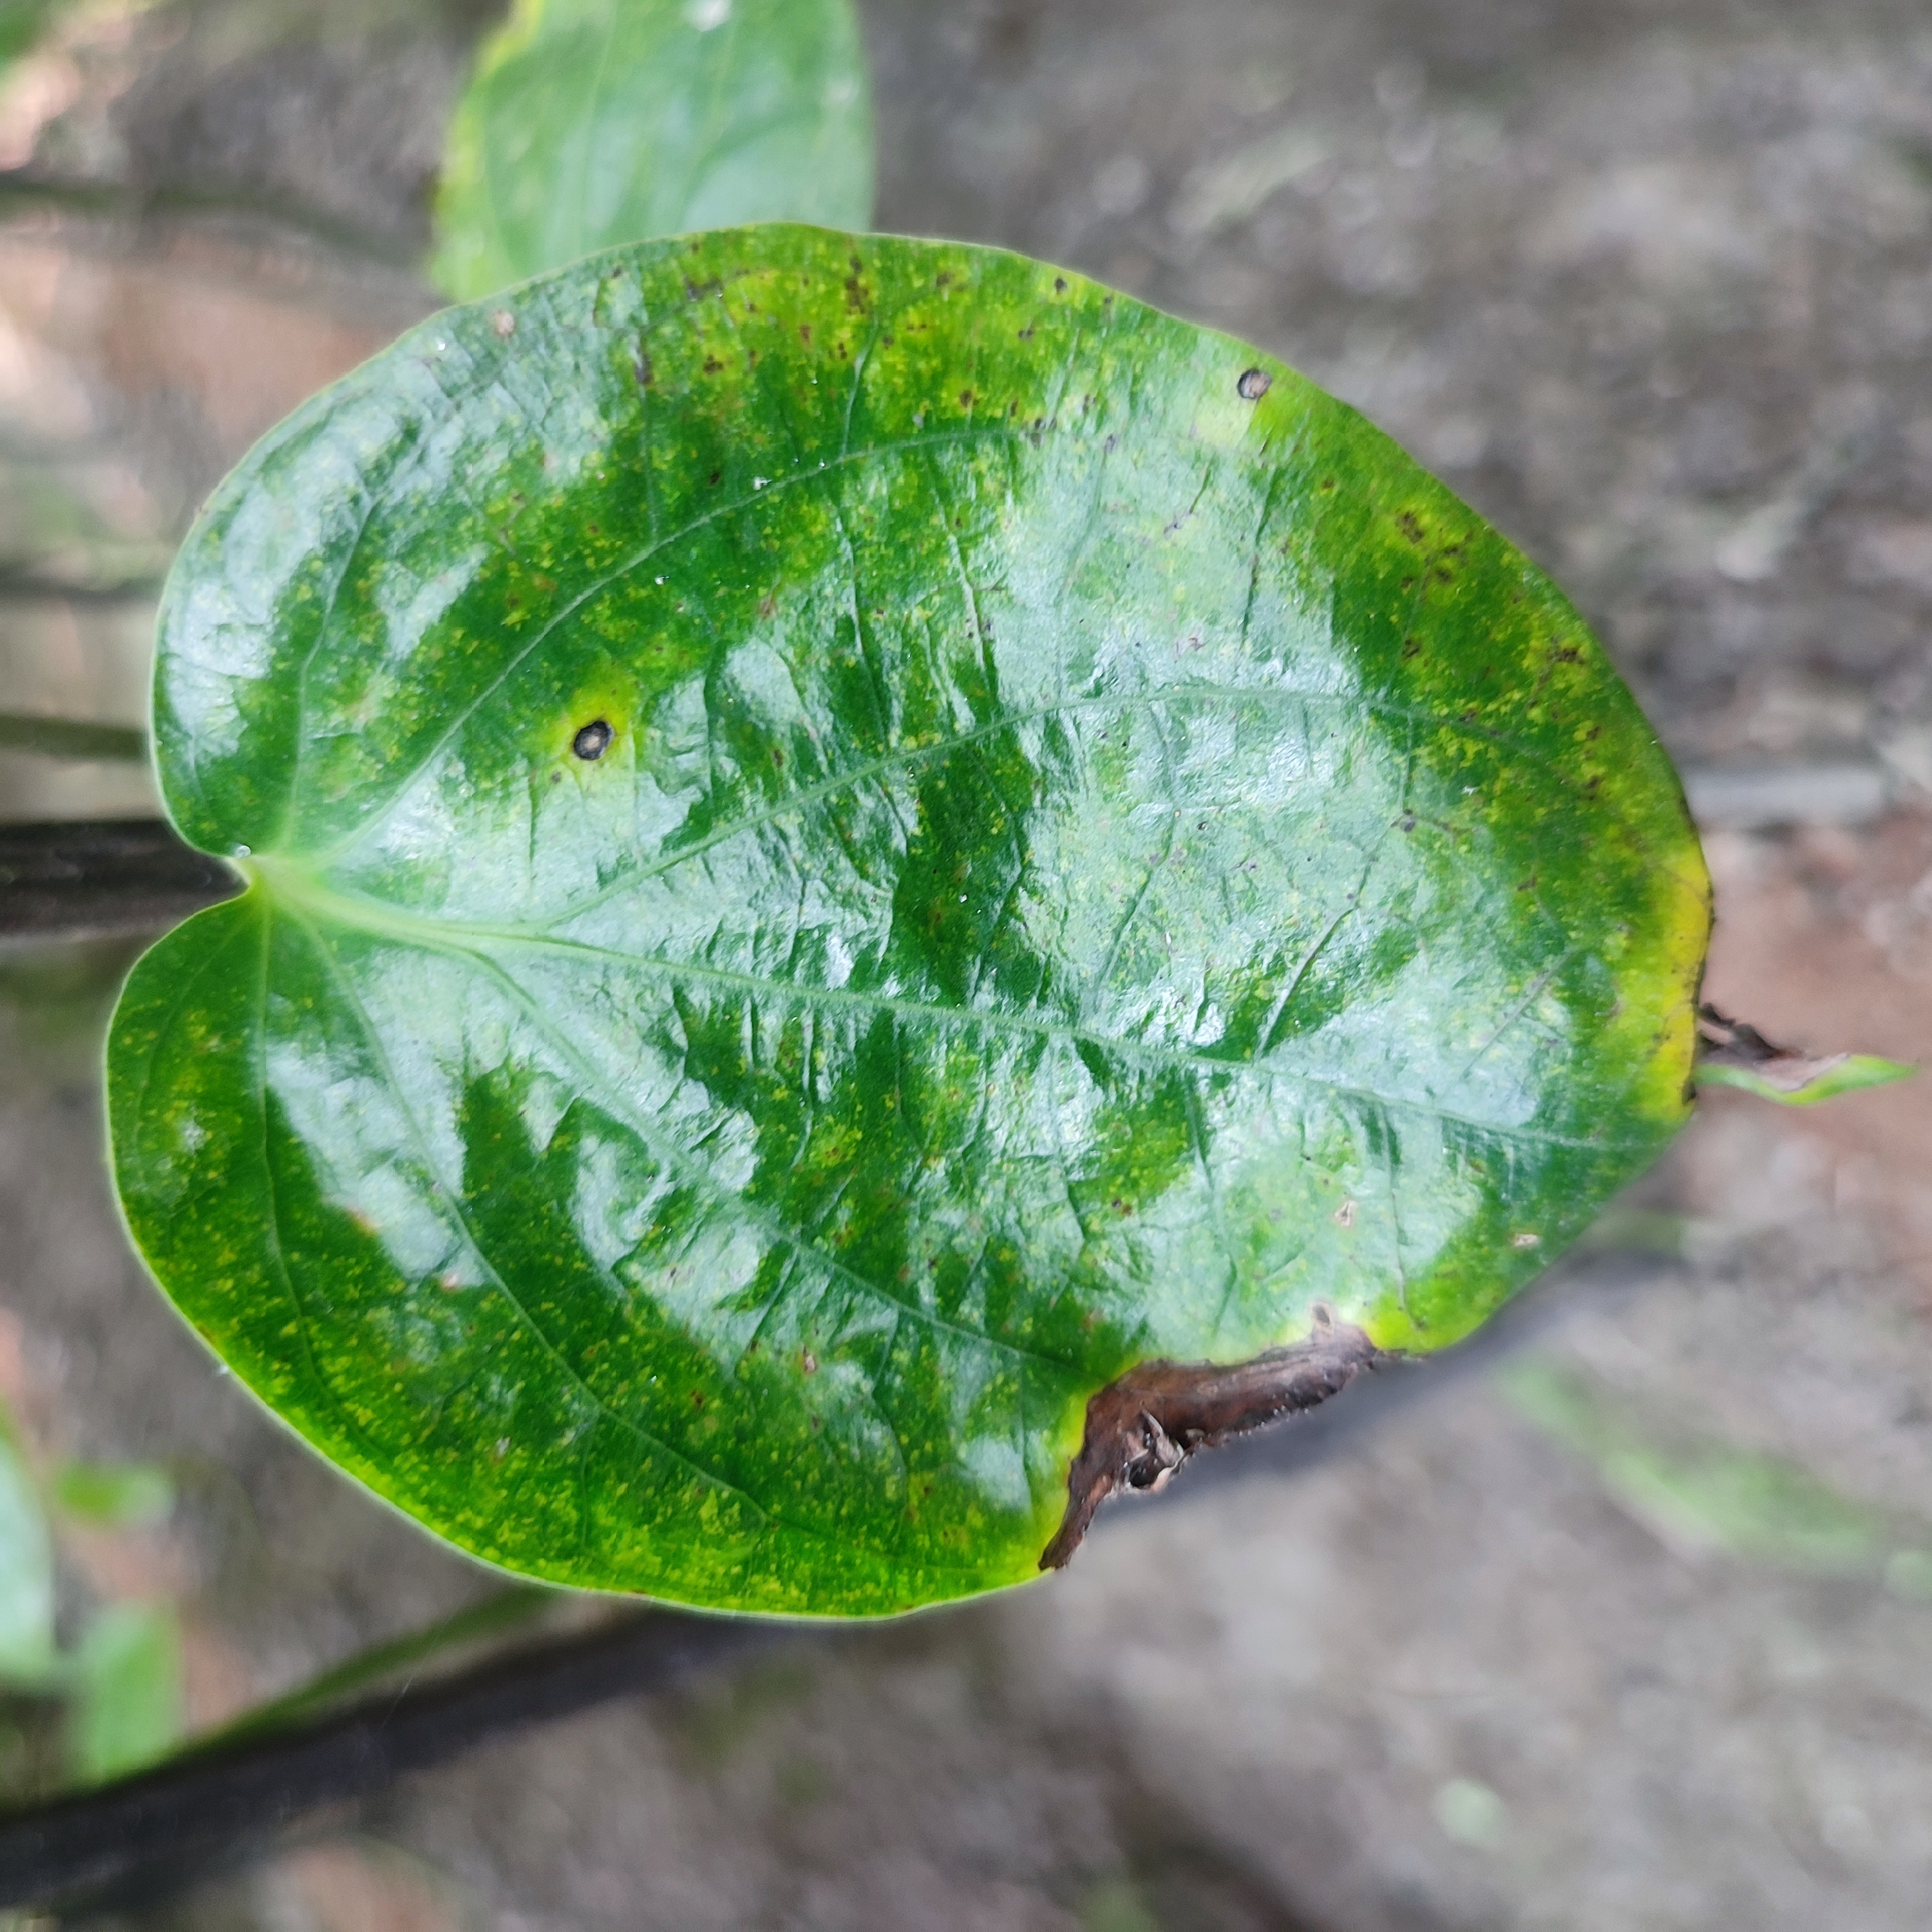
Label: Bacterial_Leaf_Disease